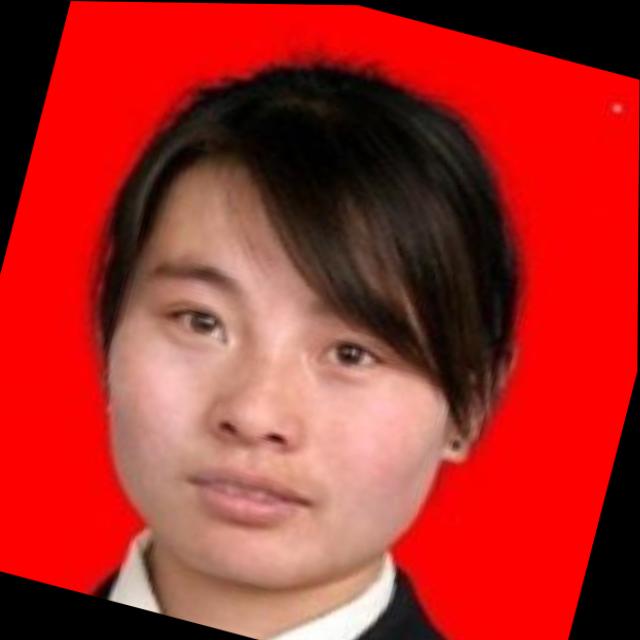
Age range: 21-44